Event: Nepal Earthquake
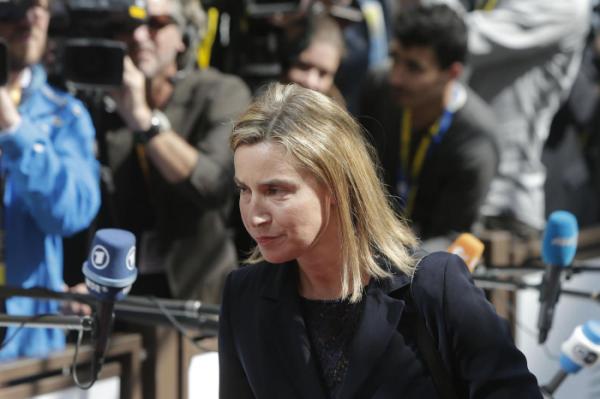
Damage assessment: no_damage